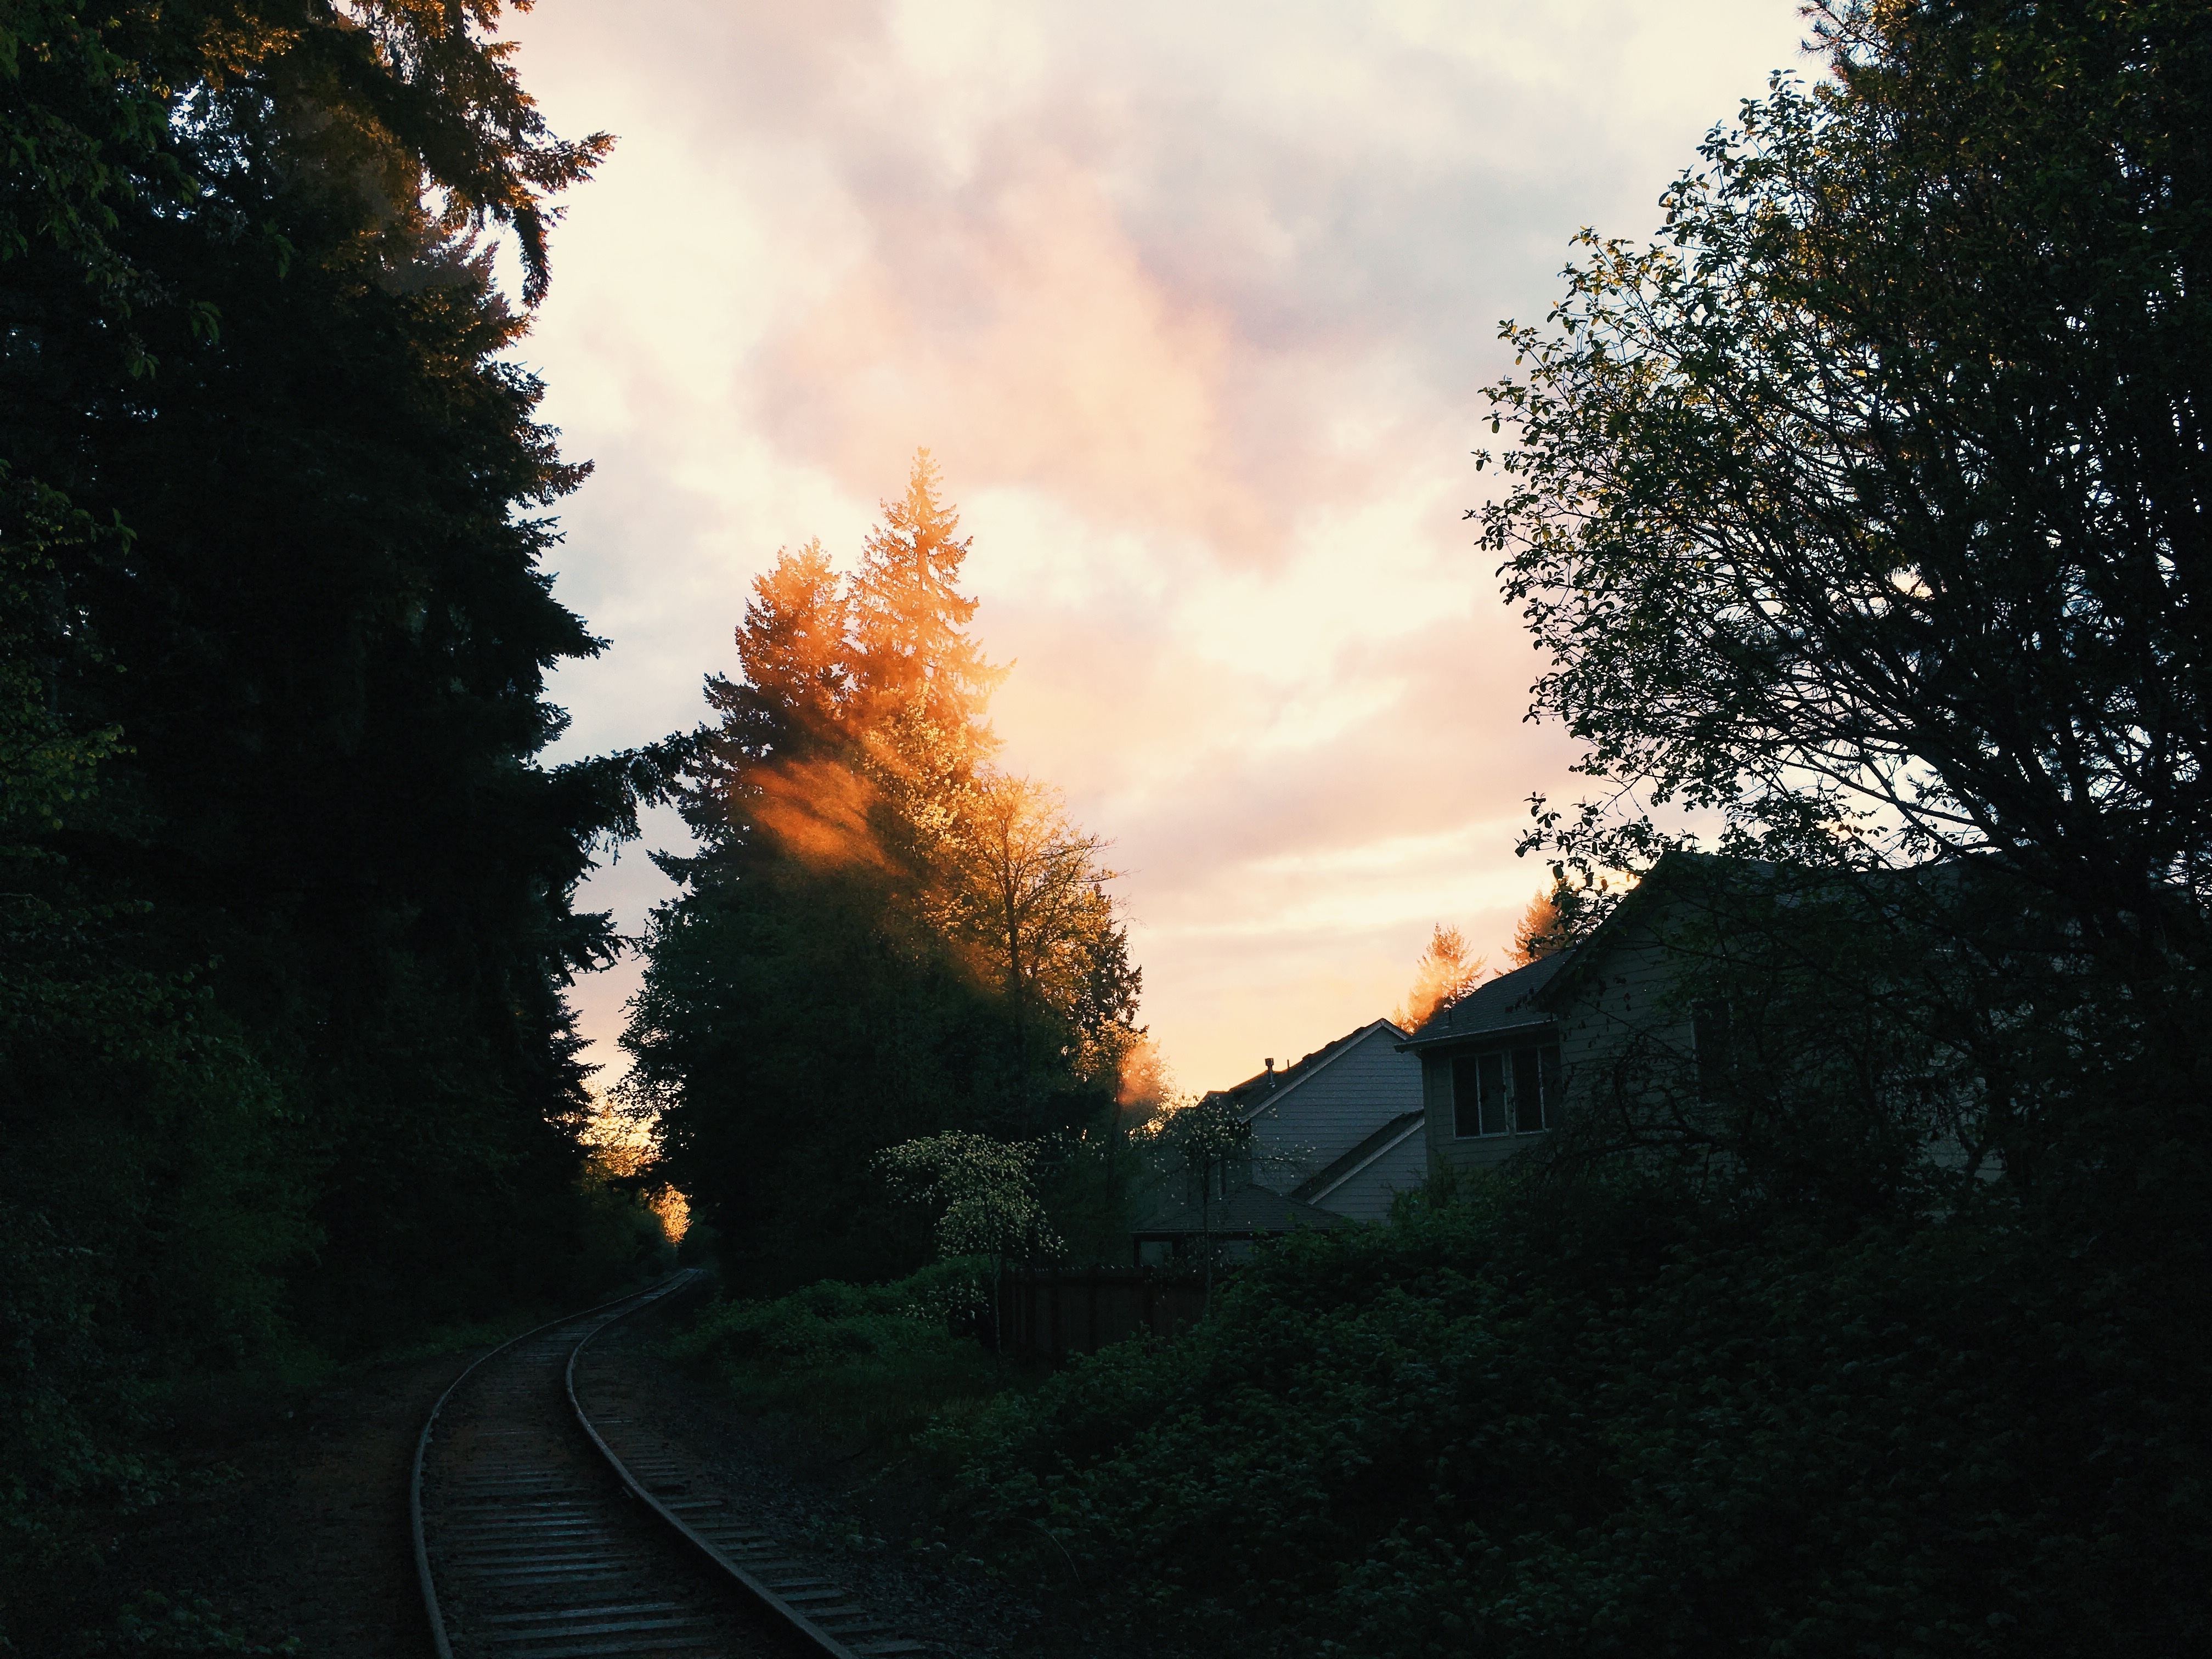
tree, nature, forest, light, cloud, plant, sky, sun, sunrise, sunset, sunlight, morning, leaf, dawn, dusk, evening, reflection, autumn, season, atmospheric phenomenon, woody plant